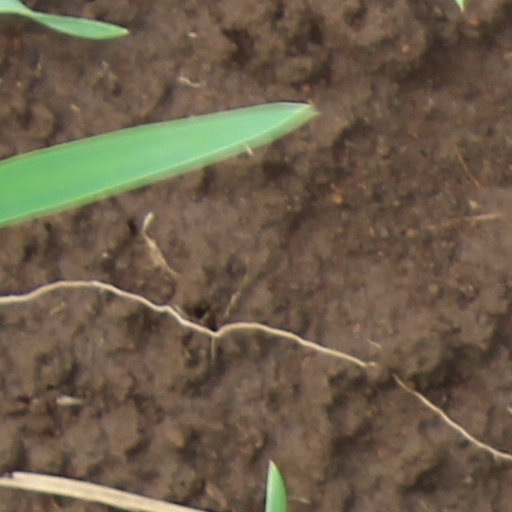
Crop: wheat